Avro Vulcan

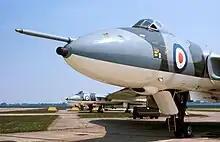
Avro Vulcans of No 617 Squadron at RAF Cottesmore circa 1975

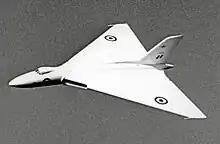
The prototype Vulcan VX770 in 1954, retaining the original "pure delta" wing shape

In the event of transition to war, the V Bomber squadrons were to deploy four aircraft at short notice to each of 26 pre-prepared dispersal airfields around the United Kingdom. In the early 1960s the RAF ordered 20 Beagle Basset communication aircraft to move the crews to dispersal airfields; the importance of these aircraft was only brief, diminishing when the primary nuclear deterrent switched to the Royal Navy's Polaris (UK nuclear programme).